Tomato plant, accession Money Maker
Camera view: bottom (45 deg); turntable rotation: 300 degrees
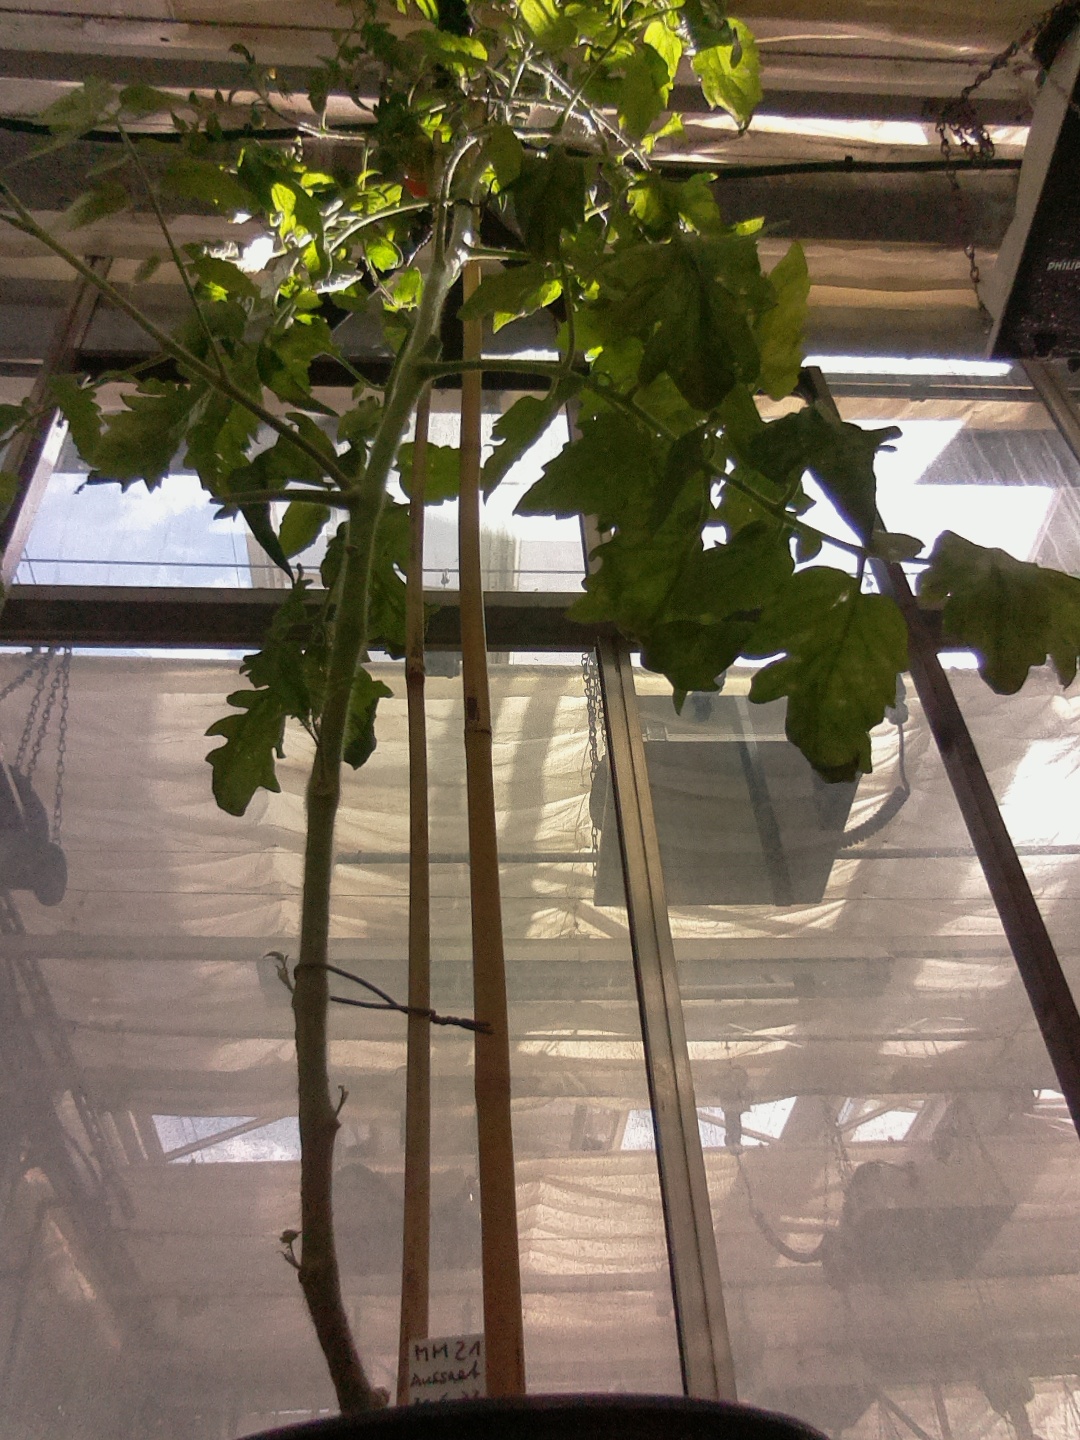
BBCH growth stage 83: 30%-40% of fruits show typical fully ripe color